James A. Johnson (California politician)

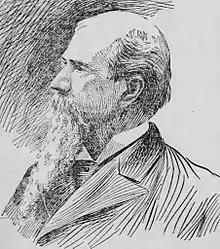
Johnson 1896

He was elected Lieutenant Governor of California in 1875, serving from 1875 until 1880. After leaving office he moved to San Francisco.